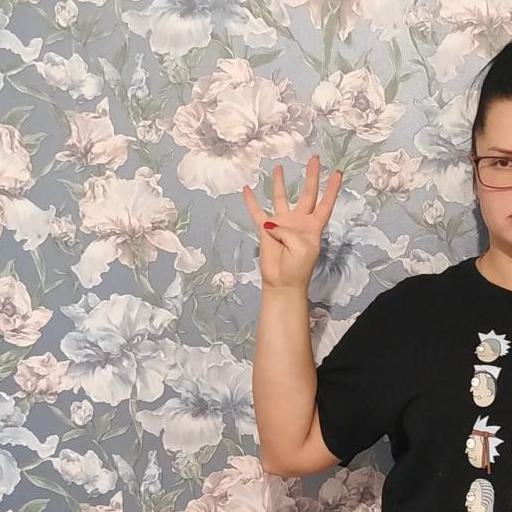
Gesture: four